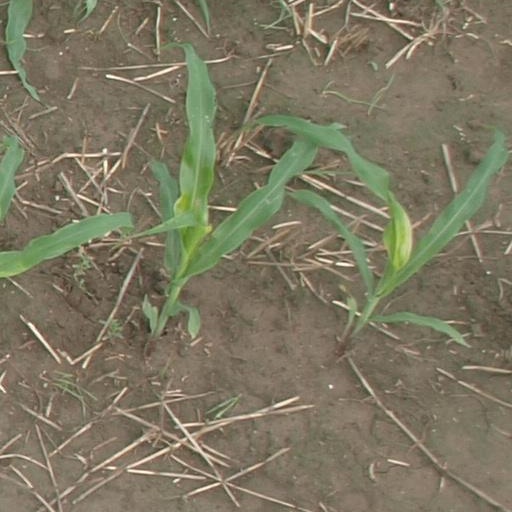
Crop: maize; corn